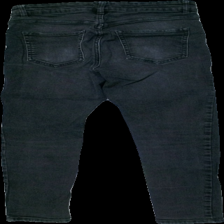
View: back
Type: Jeans
Category: Ladies
Brand: Kappahl
Colors: Black
Material: Unkown, low signal
Cut: Regular, Tight
Size: 40
Trend: Denim
Damage: friction damage
Damage location: middle right
Price range: <50
Recommended usage: Export
Description: Black jeans from Kappahl, size 40. Poor condition.